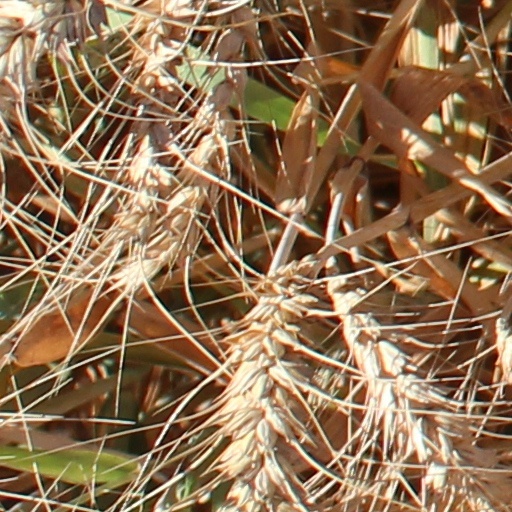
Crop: wheat